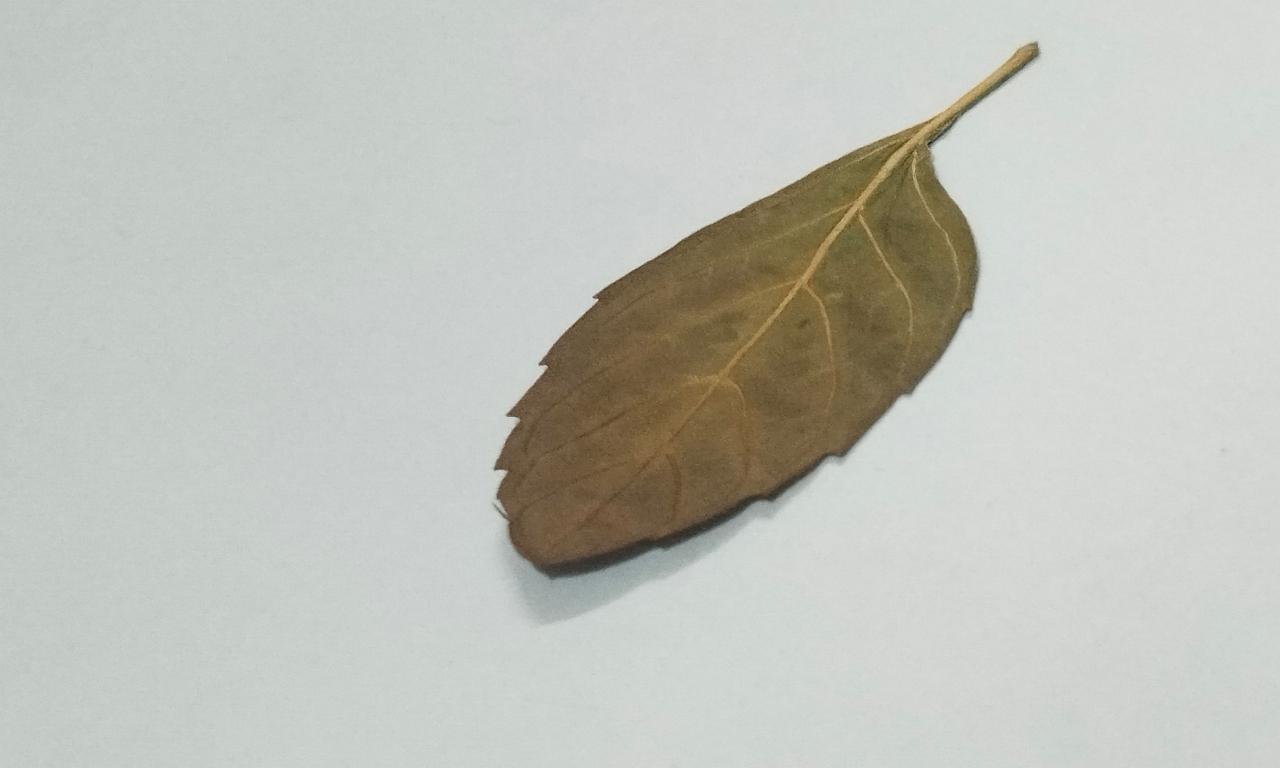
Label: Dried